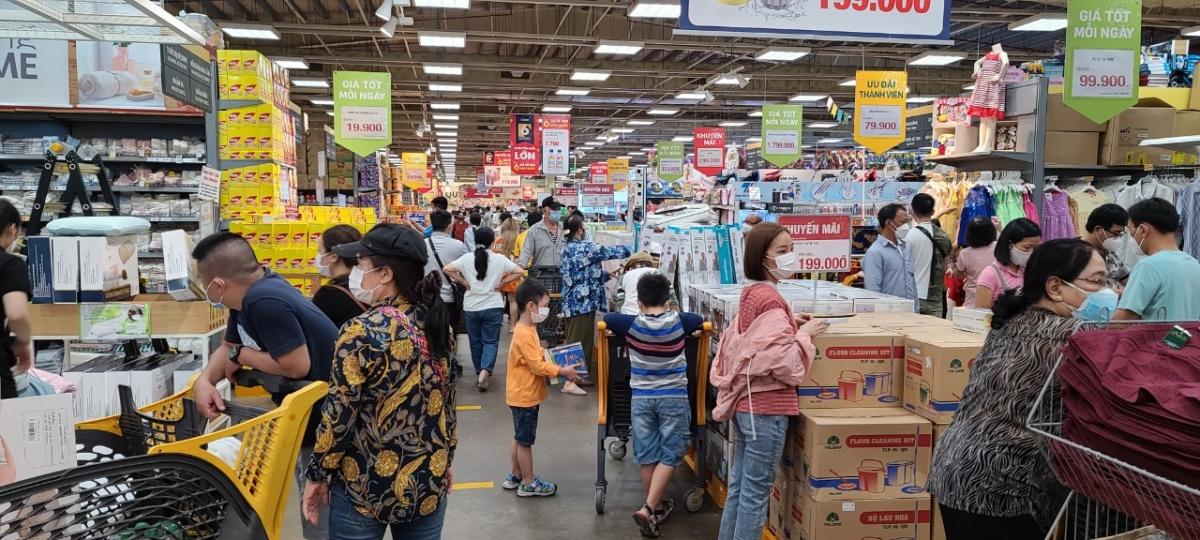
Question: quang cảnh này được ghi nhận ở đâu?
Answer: trong một siêu thị